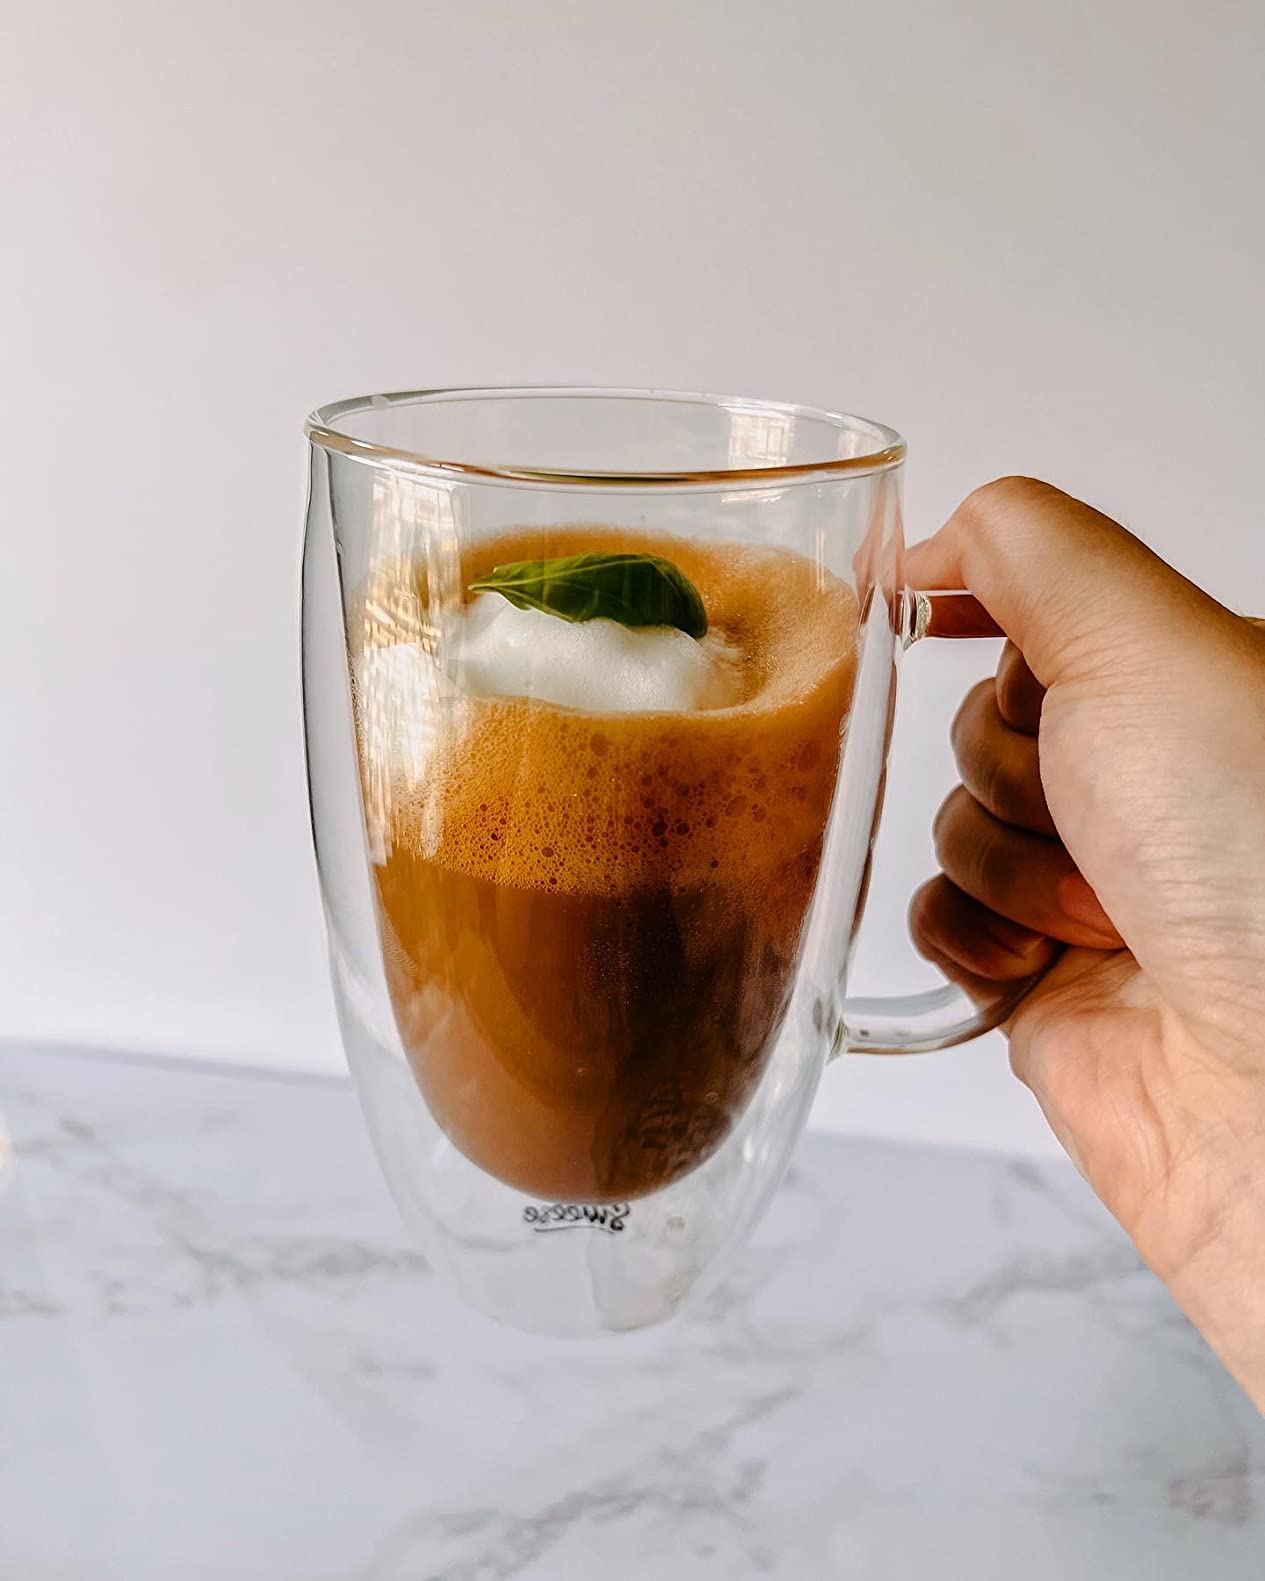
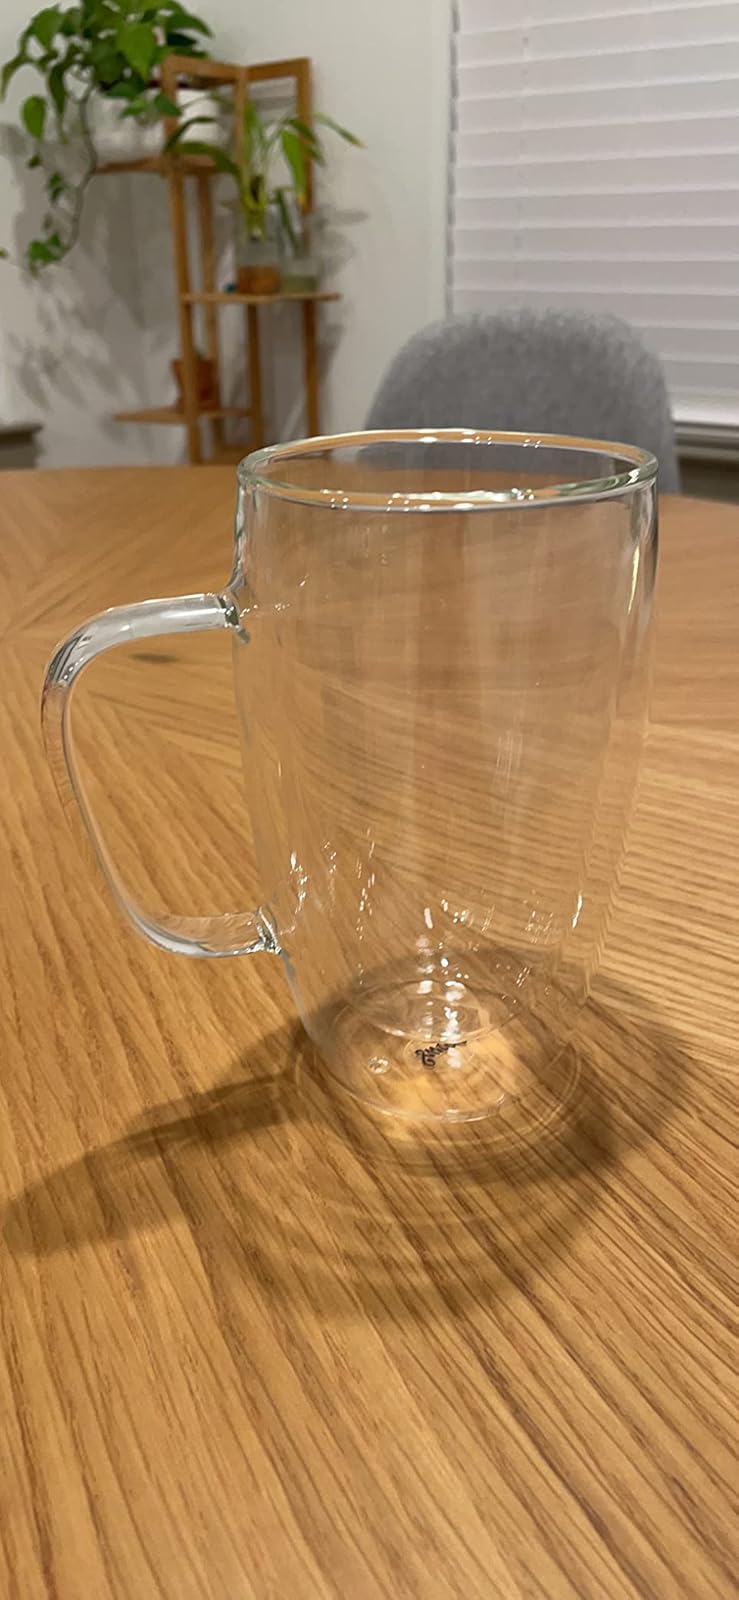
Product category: items_mug
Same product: yes